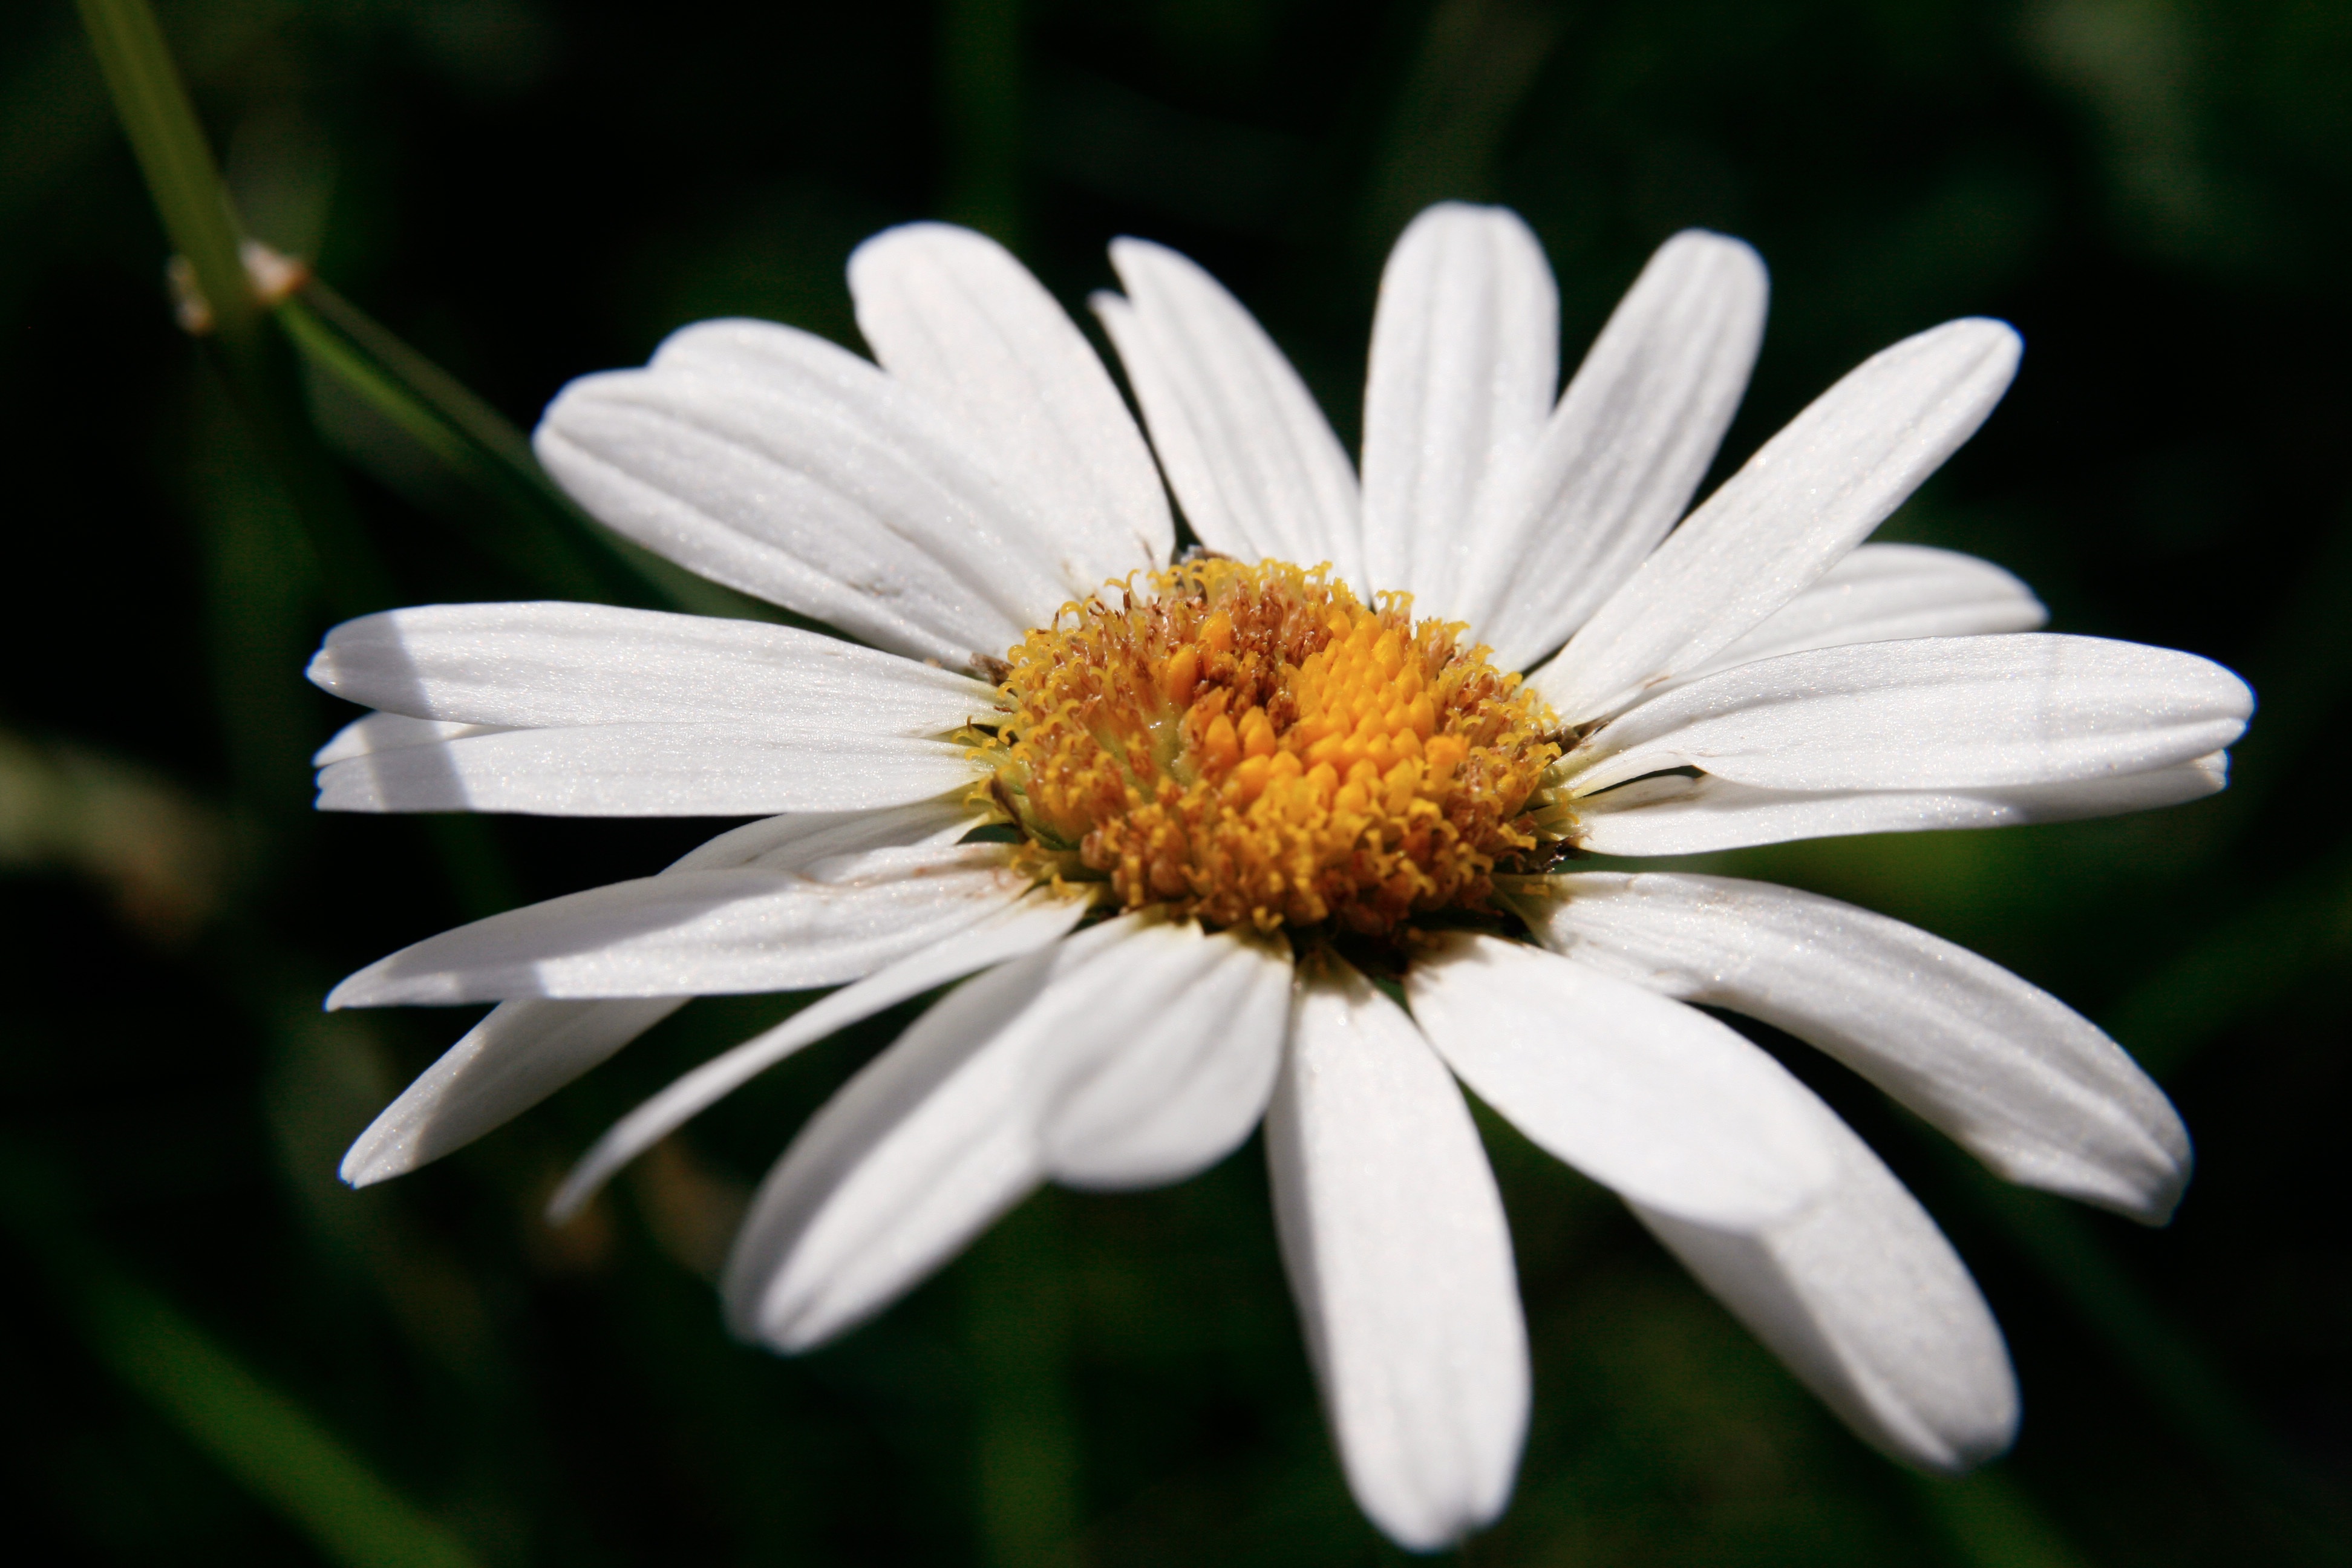
nature, blossom, plant, white, flower, petal, daisy, spring, green, botany, flora, wildflower, flowers, close up, petals, wildflowers, daisies, spring flowers, margaret, macro photography, flowering plant, daisy family, oxeye daisy, plant stem, land plant, chamaemelum nobile, marguerite daisy